Foot

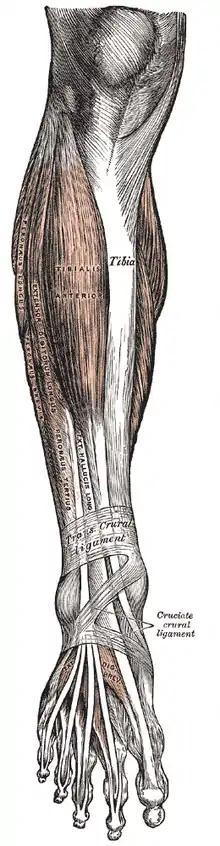
Anterior leg muscles

All muscles originating on the lower leg except the popliteus muscle are attached to the bones of the foot. The tibia and fibula and the interosseous membrane separate these muscles into anterior and posterior groups, in their turn subdivided into subgroups and layers.